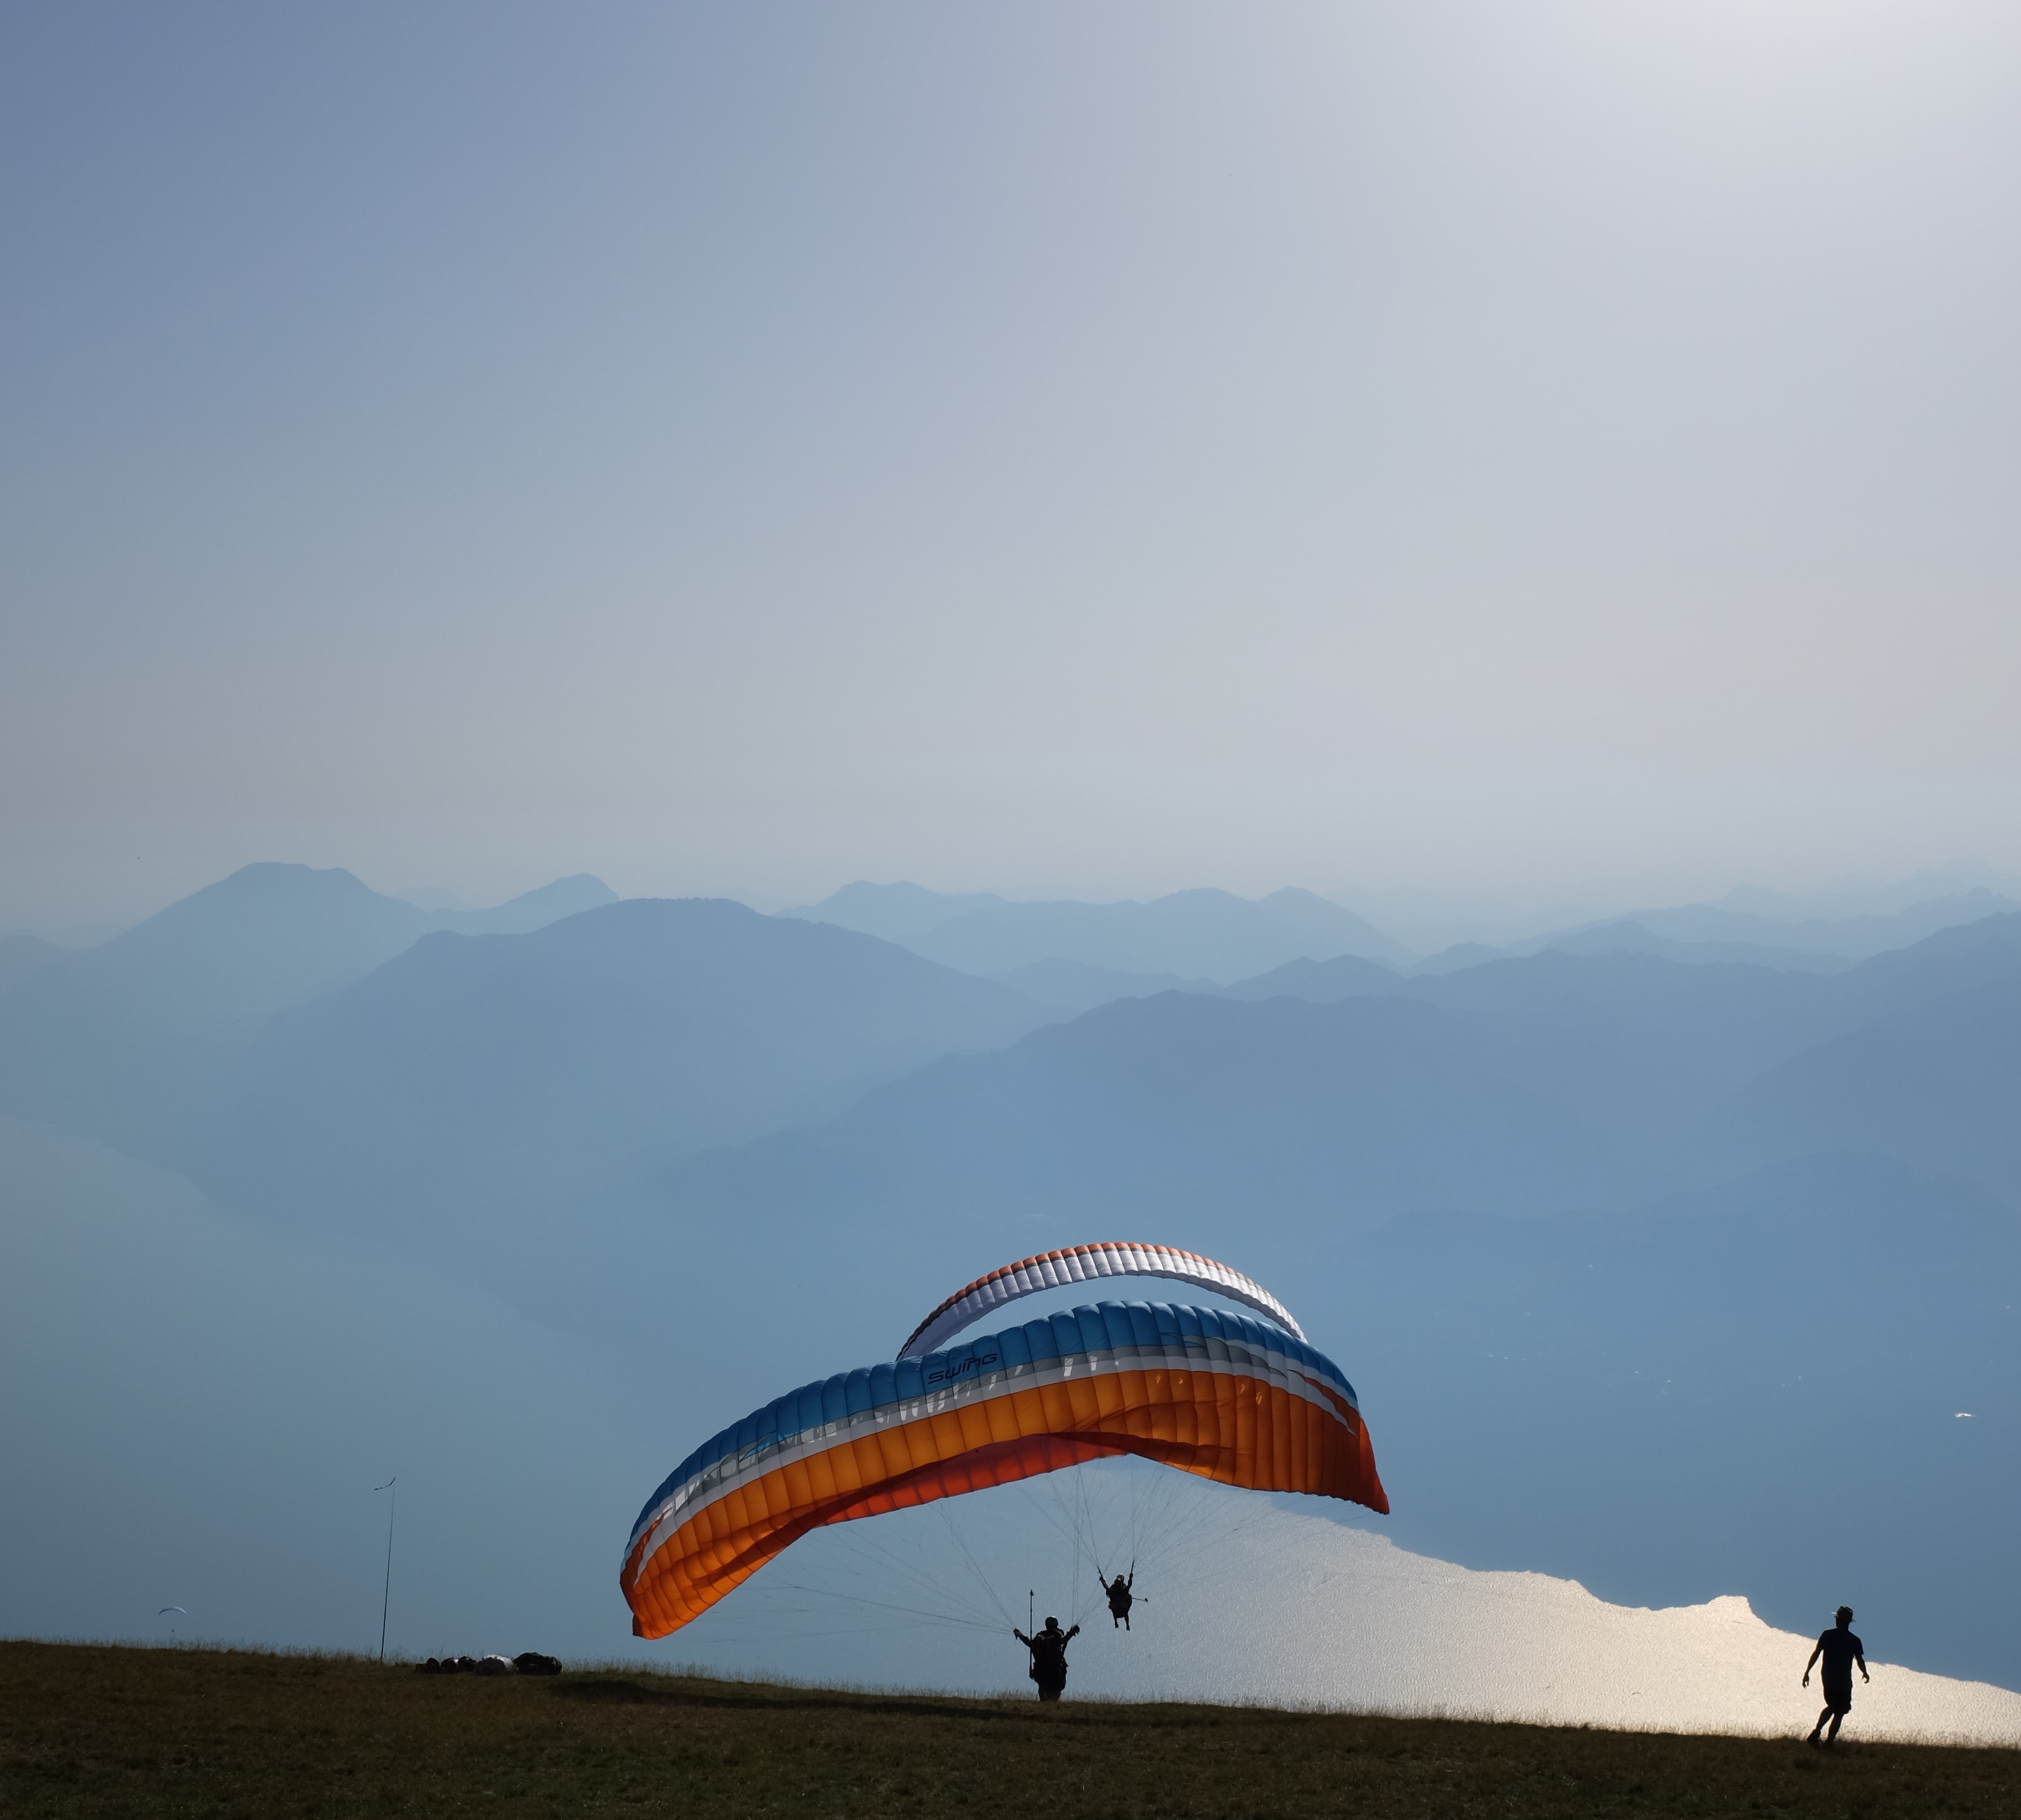
mountain, hill, flight, extreme sport, paragliding, sports, air sports, atmosphere of earth, windsports